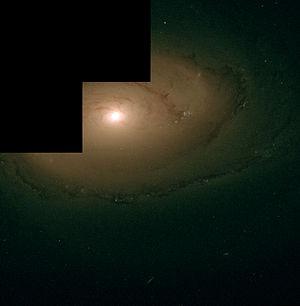
NGC 4450 est une galaxie spirale située dans la constellation de la Chevelure de Bérénice à environ 89 millions d'années-lumière. NGC 4450 a été découvert l'astronome germano-britannique William Herschel en 1784.